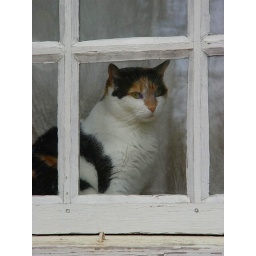
Found while walking down the street in Colonial Williamsburg